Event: Nepal Earthquake
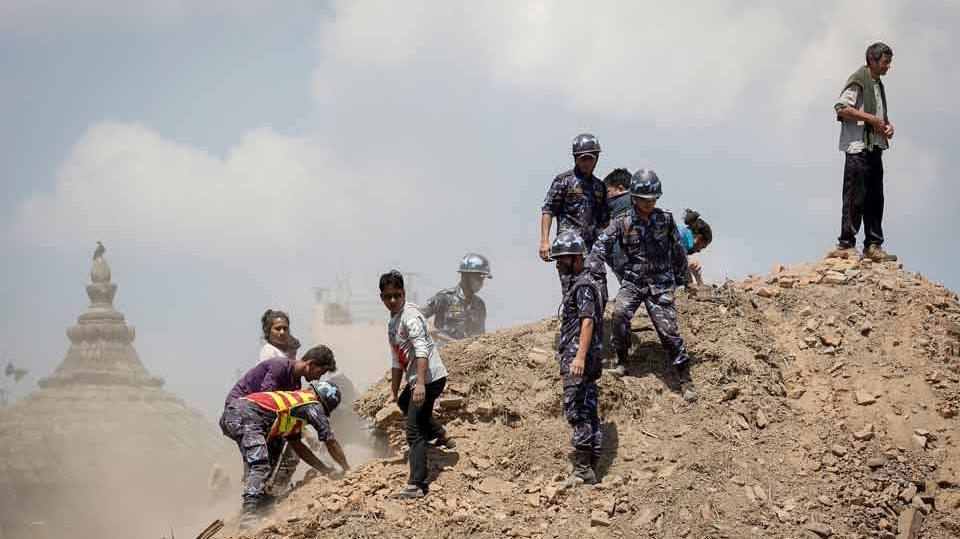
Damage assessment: damage